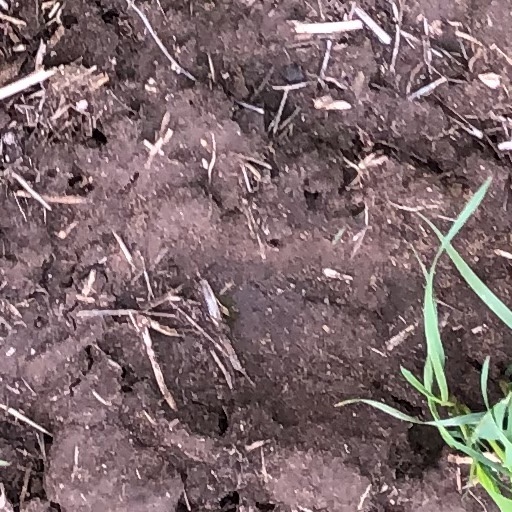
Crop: wheat